Tony DeFrancesco

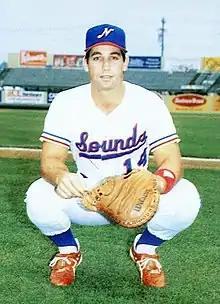
DeFrancesco with the Nashville Sounds in 1988

DeFrancesco played three seasons at Seton Hall for head coach Mike Sheppard. In 1982 and 1983, he played collegiate summer baseball with the Harwich Mariners of the Cape Cod Baseball League, helping lead the club to the league title in 1983. DeFrancesco was selected in the ninth round of the 1984 draft by the Boston Red Sox. During a nine-year minor league playing career, DeFrancesco played in 567 games and advanced as high as AAA, but never played in the majors.